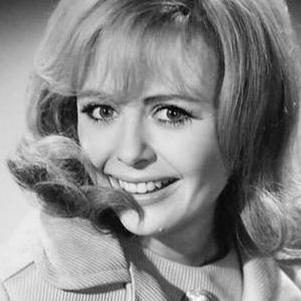
Age: 18